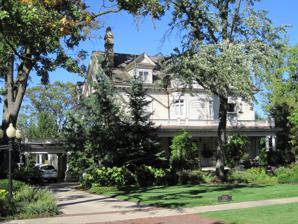
Building: Orland P. Bassett House
Country: United States of America
Year built: 1899
Historic house in Illinois, United States United States historic place Orland P. Bassett House U.S. National Register of Historic Places U.S. Historic district Contributing property Show map of Illinois Show map of the United States Location 329 E. Sixth St., Hinsdale , Illinois , U.S. Coordinates 41°47′55″N 87°55′18″W / 41.79861°N 87.92167°W / 41.79861; -87.92167 Built 1899 Architectural style Colonial Revival NRHP reference No. 04001299 Added to NRHP December 7, 2004 The Orland P. Bassett House , also known as the "American Beauty" House , is a historic Colonial Revival residence in Hinsdale , Illinois . History The Orland P. Bassett House, and the accompanying carriage house , were constructed in 1899. Bassett began his career as a printer, moving to Chicago manage the Pictorial Printing Company in 1874. He moved to Hinsdale with his wife in 1887 and began cultivating roses as a hobby. In 1888, he created a hybrid rose known as the American Beauty rose in his greenhouse . He co-founded Bassett & Washburn, which became the first florist to distribute the rose. Commercial horticulture was a relatively new field as Americans had only gained significant disposable income late in the 19th century. One of their largest clients was the Chicago, Burlington and Quincy Railroad , who purchased the roses for use in their dining cars . The company was the largest employer in Hinsdale in 1900. Bassett retired in 1907, passing the business to his son-in-law , and moved to Pasadena , California in 1910. Bassett's grandson Egdar Washburn lived in the residence until 1913, when it was sold to Quaker Oats treasurer Robert Gordon. The house was renovated in 1942. Architecture Bassett purchased a plot of land on the corner of Oak and Sixth Street in late 1898 and commissioned contractor Ole Anderson to build it for $25,000. The original architect is unknown—although the plans to the building are intact, there is no indication of who drew them. Enock Hill Turnock remodeled Bassett's former house, "Bonnie Heights", and may have continued a working relationship with Bassett. Given Bassett's occupation, the house was nicknamed the "American Beauty" House by local residents. The house was completed in December 1899. The third floor of the house features a ballroom where the Bassetts held dancing parties. The house was principally built in the Colonial Revival style, but also features elements of Queen Anne Style . References National Register of Historic Places Registration Form: Orland P. Bassett House Wikimedia Commons has media related to Orland P. Bassett House .